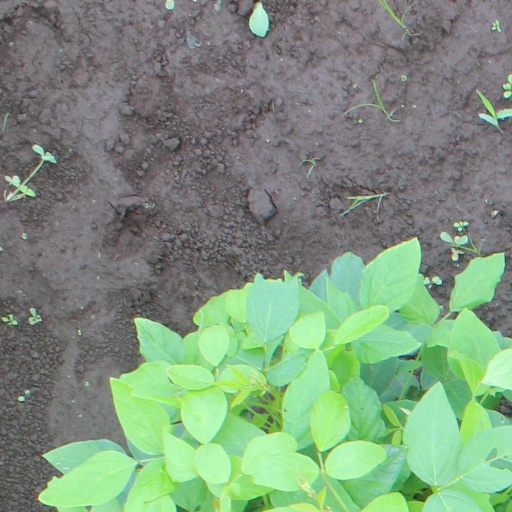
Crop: soybean